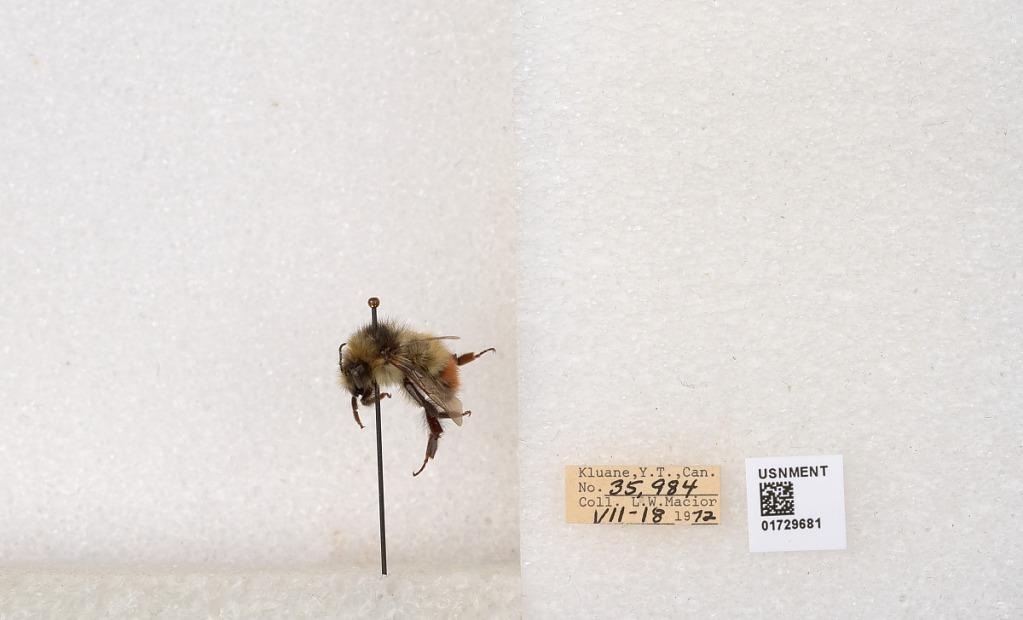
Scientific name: Bombus flavifrons Cresson
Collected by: L. Macior
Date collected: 1972-7-18
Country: Canada
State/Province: Yukon Territory
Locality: Kluane National Park and Reserve
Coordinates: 60.7493, -139.504